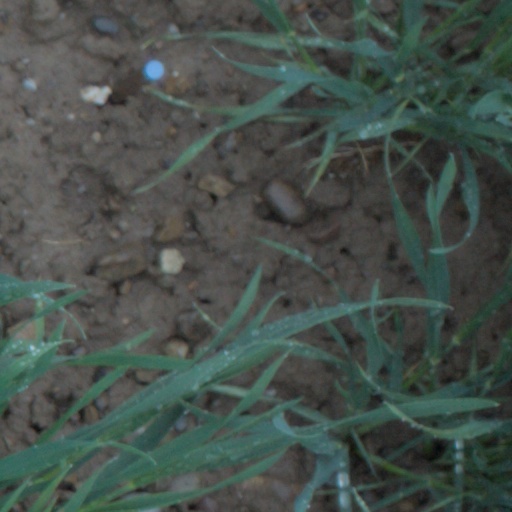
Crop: wheat